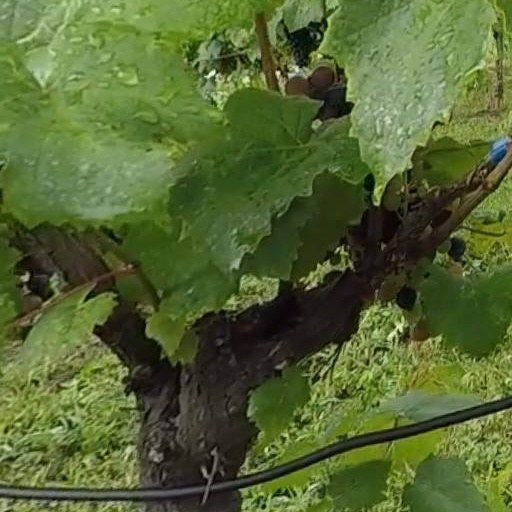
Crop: grape